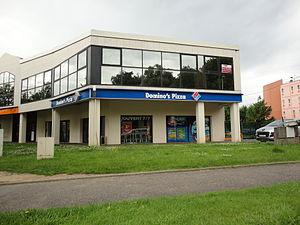
Domino's Pizza est une franchise internationale de restauration rapide, principalement de préparation et de livraison de pizza. Son siège se situe à Ann Arbor dans le Michigan, aux États-Unis. Fondée en 1960 par Tom Monaghan, Domino’s Pizza compte aujourd'hui, plus de 17 000 points de vente dans soixante pays dont 400 Domino's en France et plus de trente en Belgique.